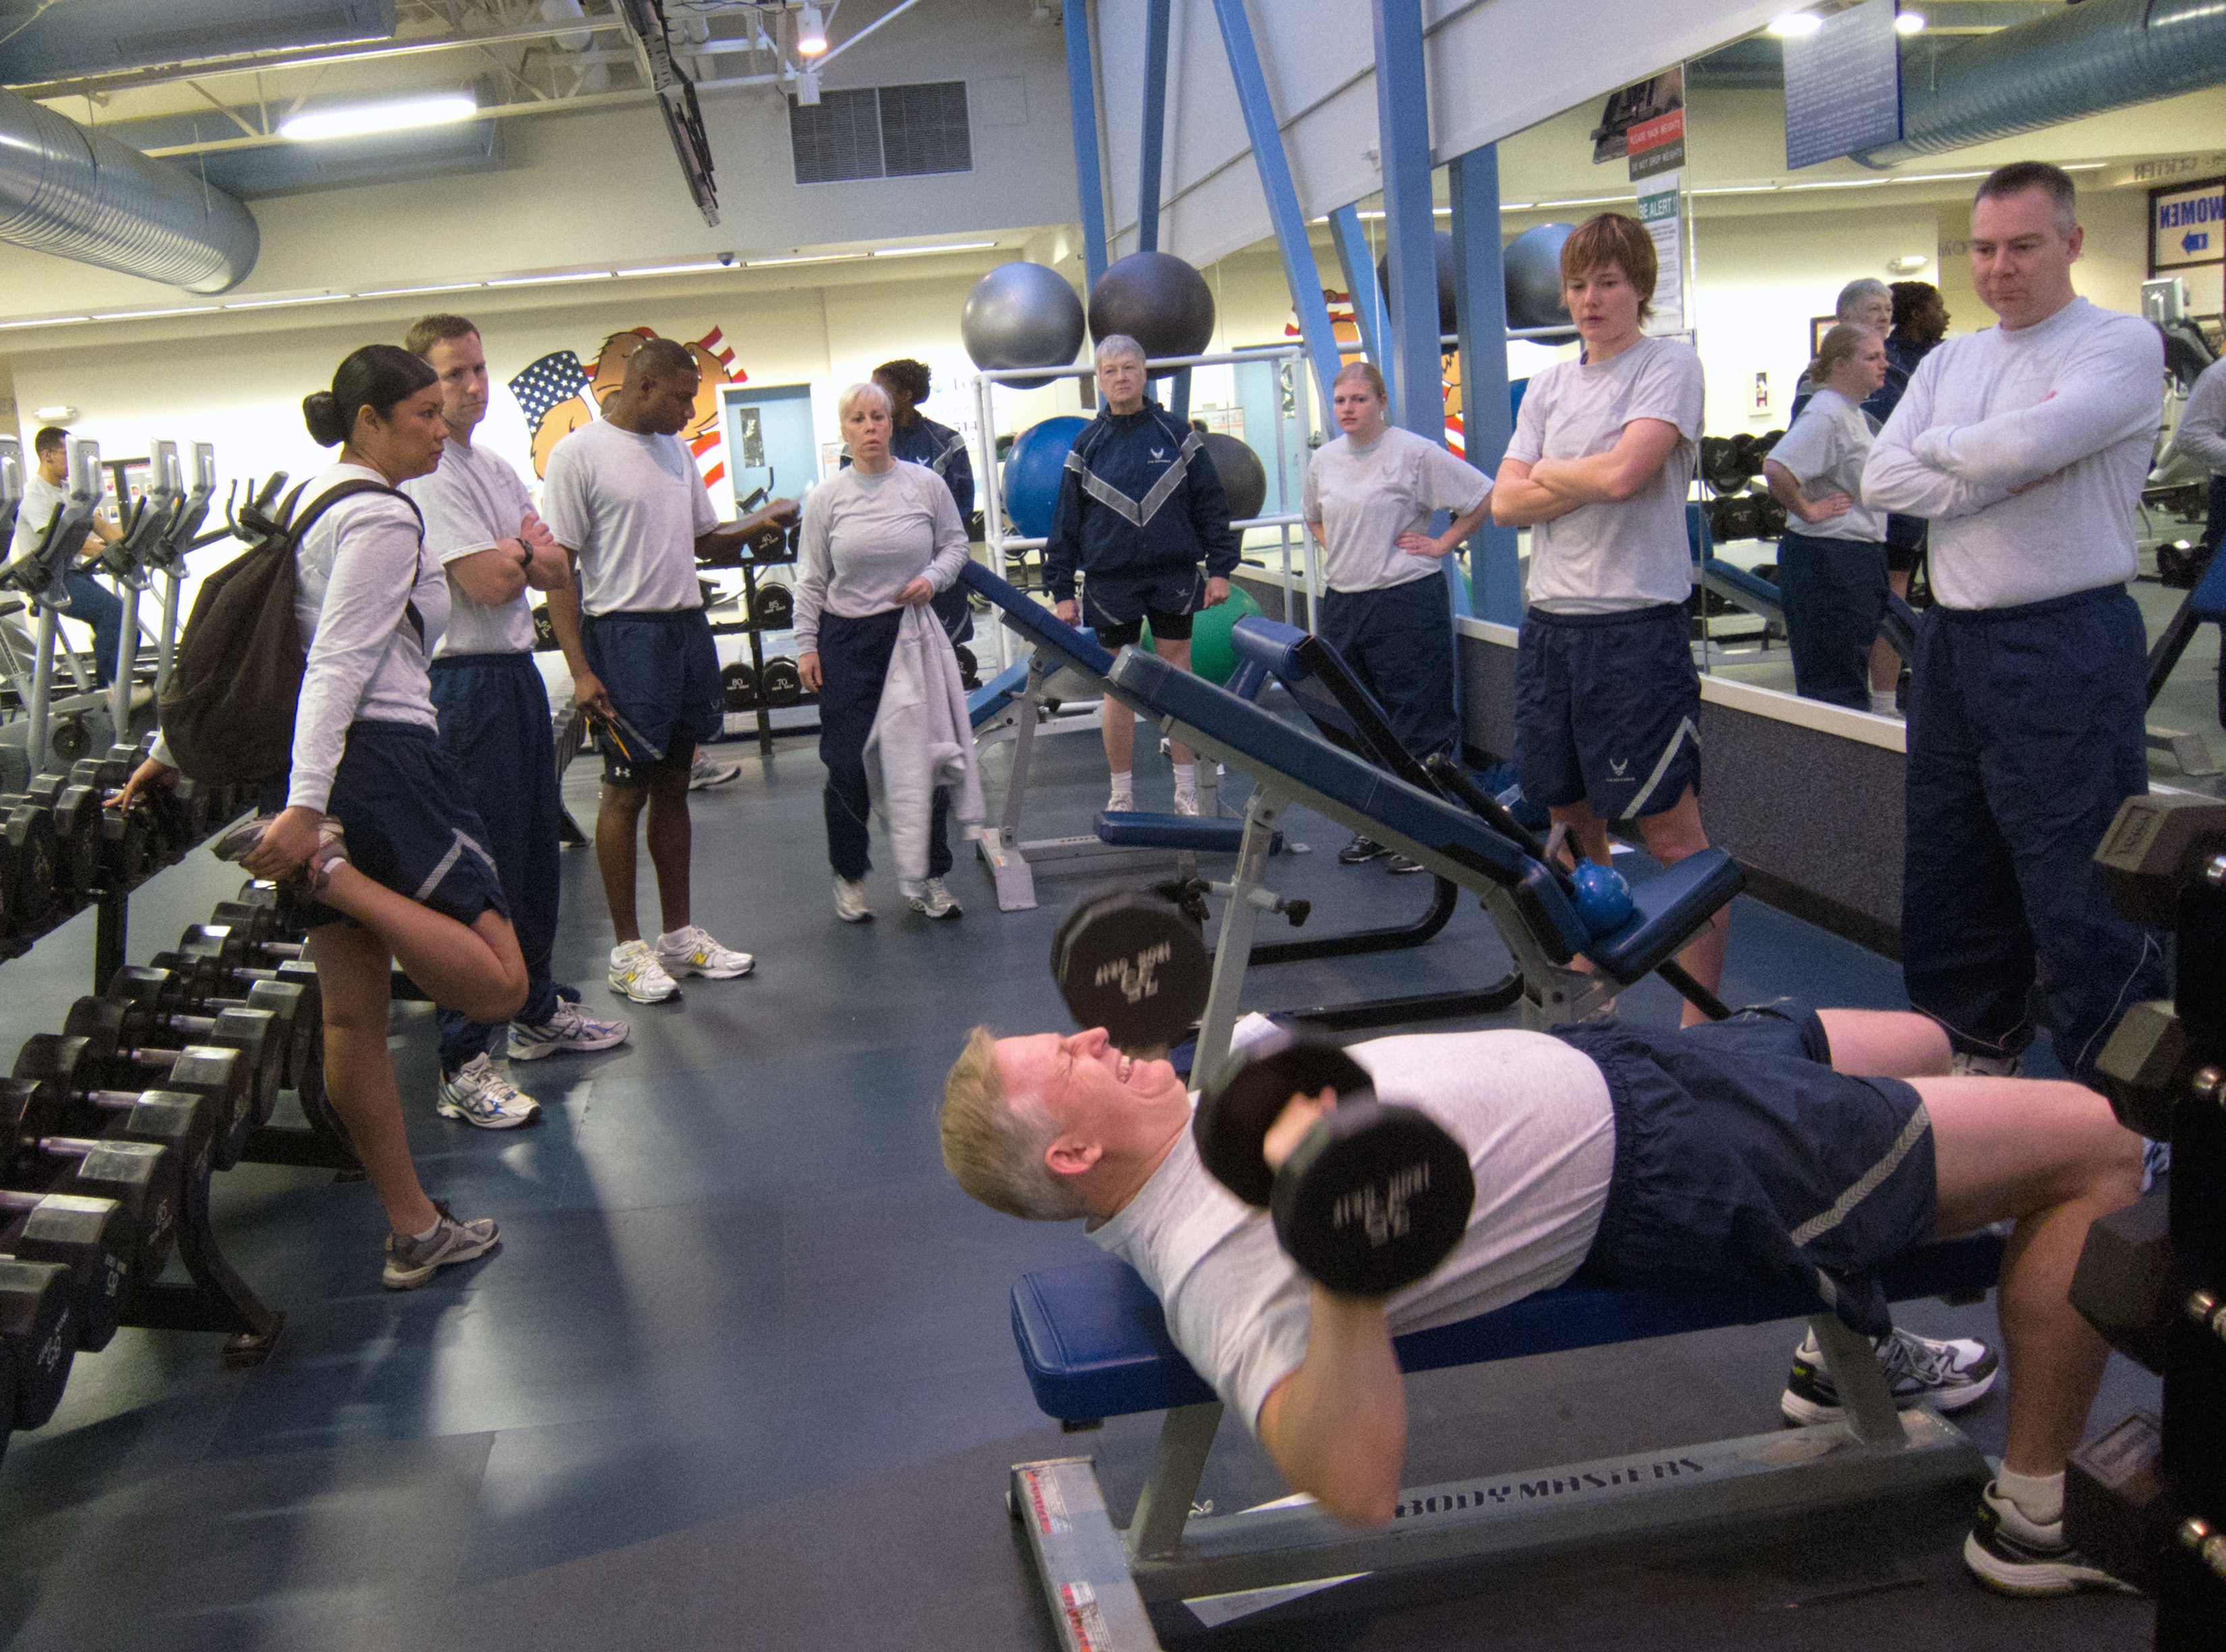
structure, room, gym, sports, strength training, weight training, sport venue, human action, physical fitness, bodypump